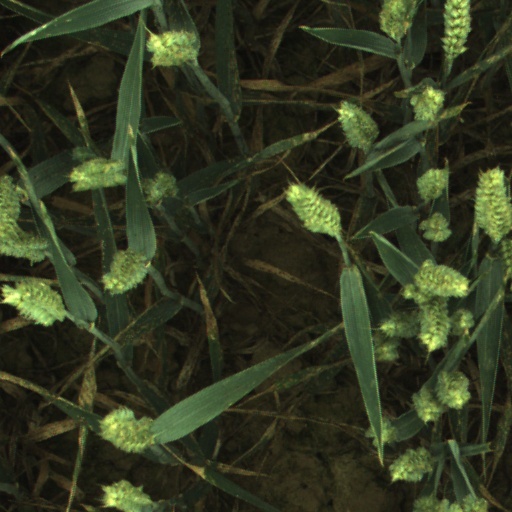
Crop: wheat